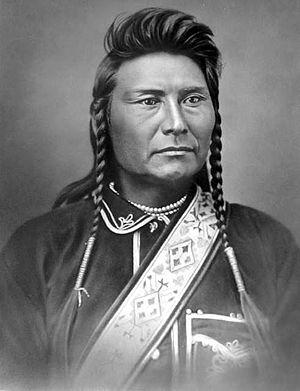
Chef Joseph, de son vrai nom Hinmaton-Yalaktit ou Hin-mah-too-yah-lat-kekht, est un chef Nez-Percés né le 3 mars 1840 et mort le 21 septembre 1904.
La guerre des Nez-Percés est un épisode des guerres indiennes opposant plusieurs groupes de Nez-Percés aux troupes de l'United States Army pendant l'été 1877.